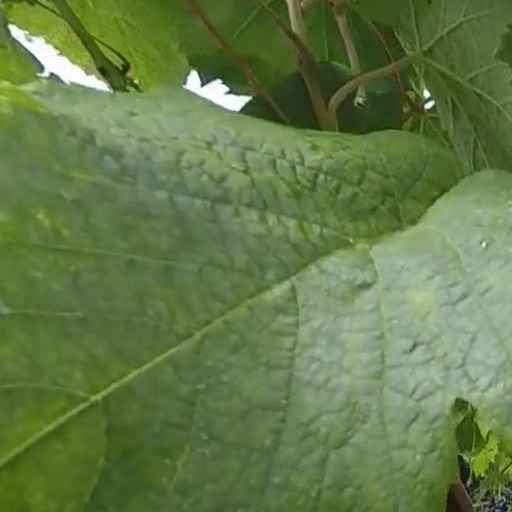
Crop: grape